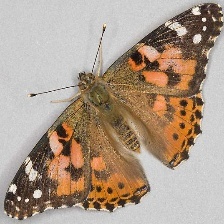
Species: PAINTED LADY
Butterfly family (ImageNet category): admiral